Tora Mosterstong

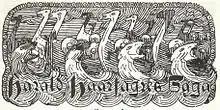
Title illustration for Snorri Sturluson's saga of Harald Fairhair.

According to Snorri Sturluson's Saga of Harald Fairhair ("Soga om Harald Hårfagre"), Tora was from the island of Moster and was descended from the clan ("ætt") of Horda-Kåre ("Hǫrða-Kára"):